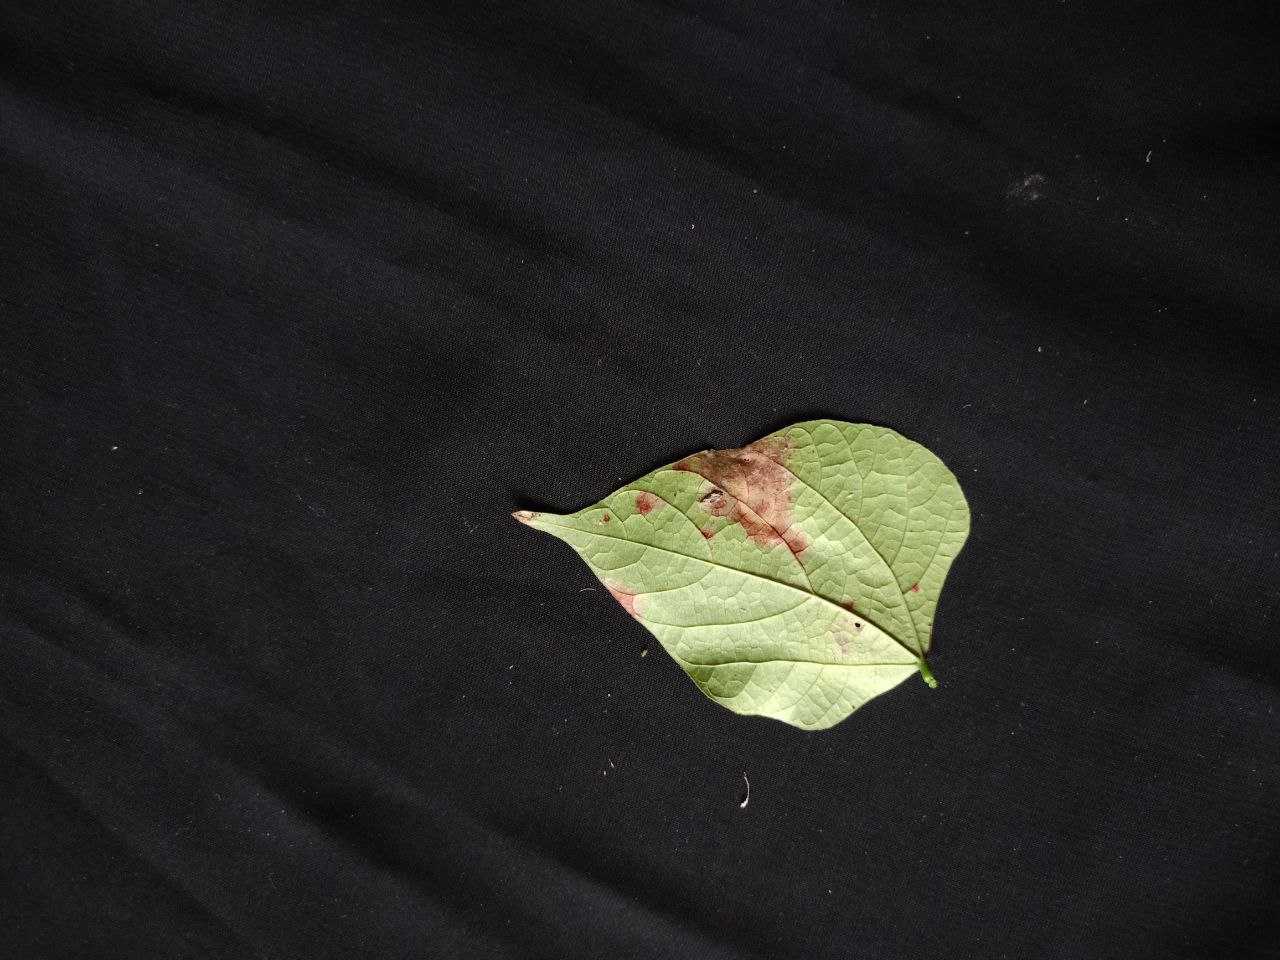
Crop: bean
Leaf condition: Blight